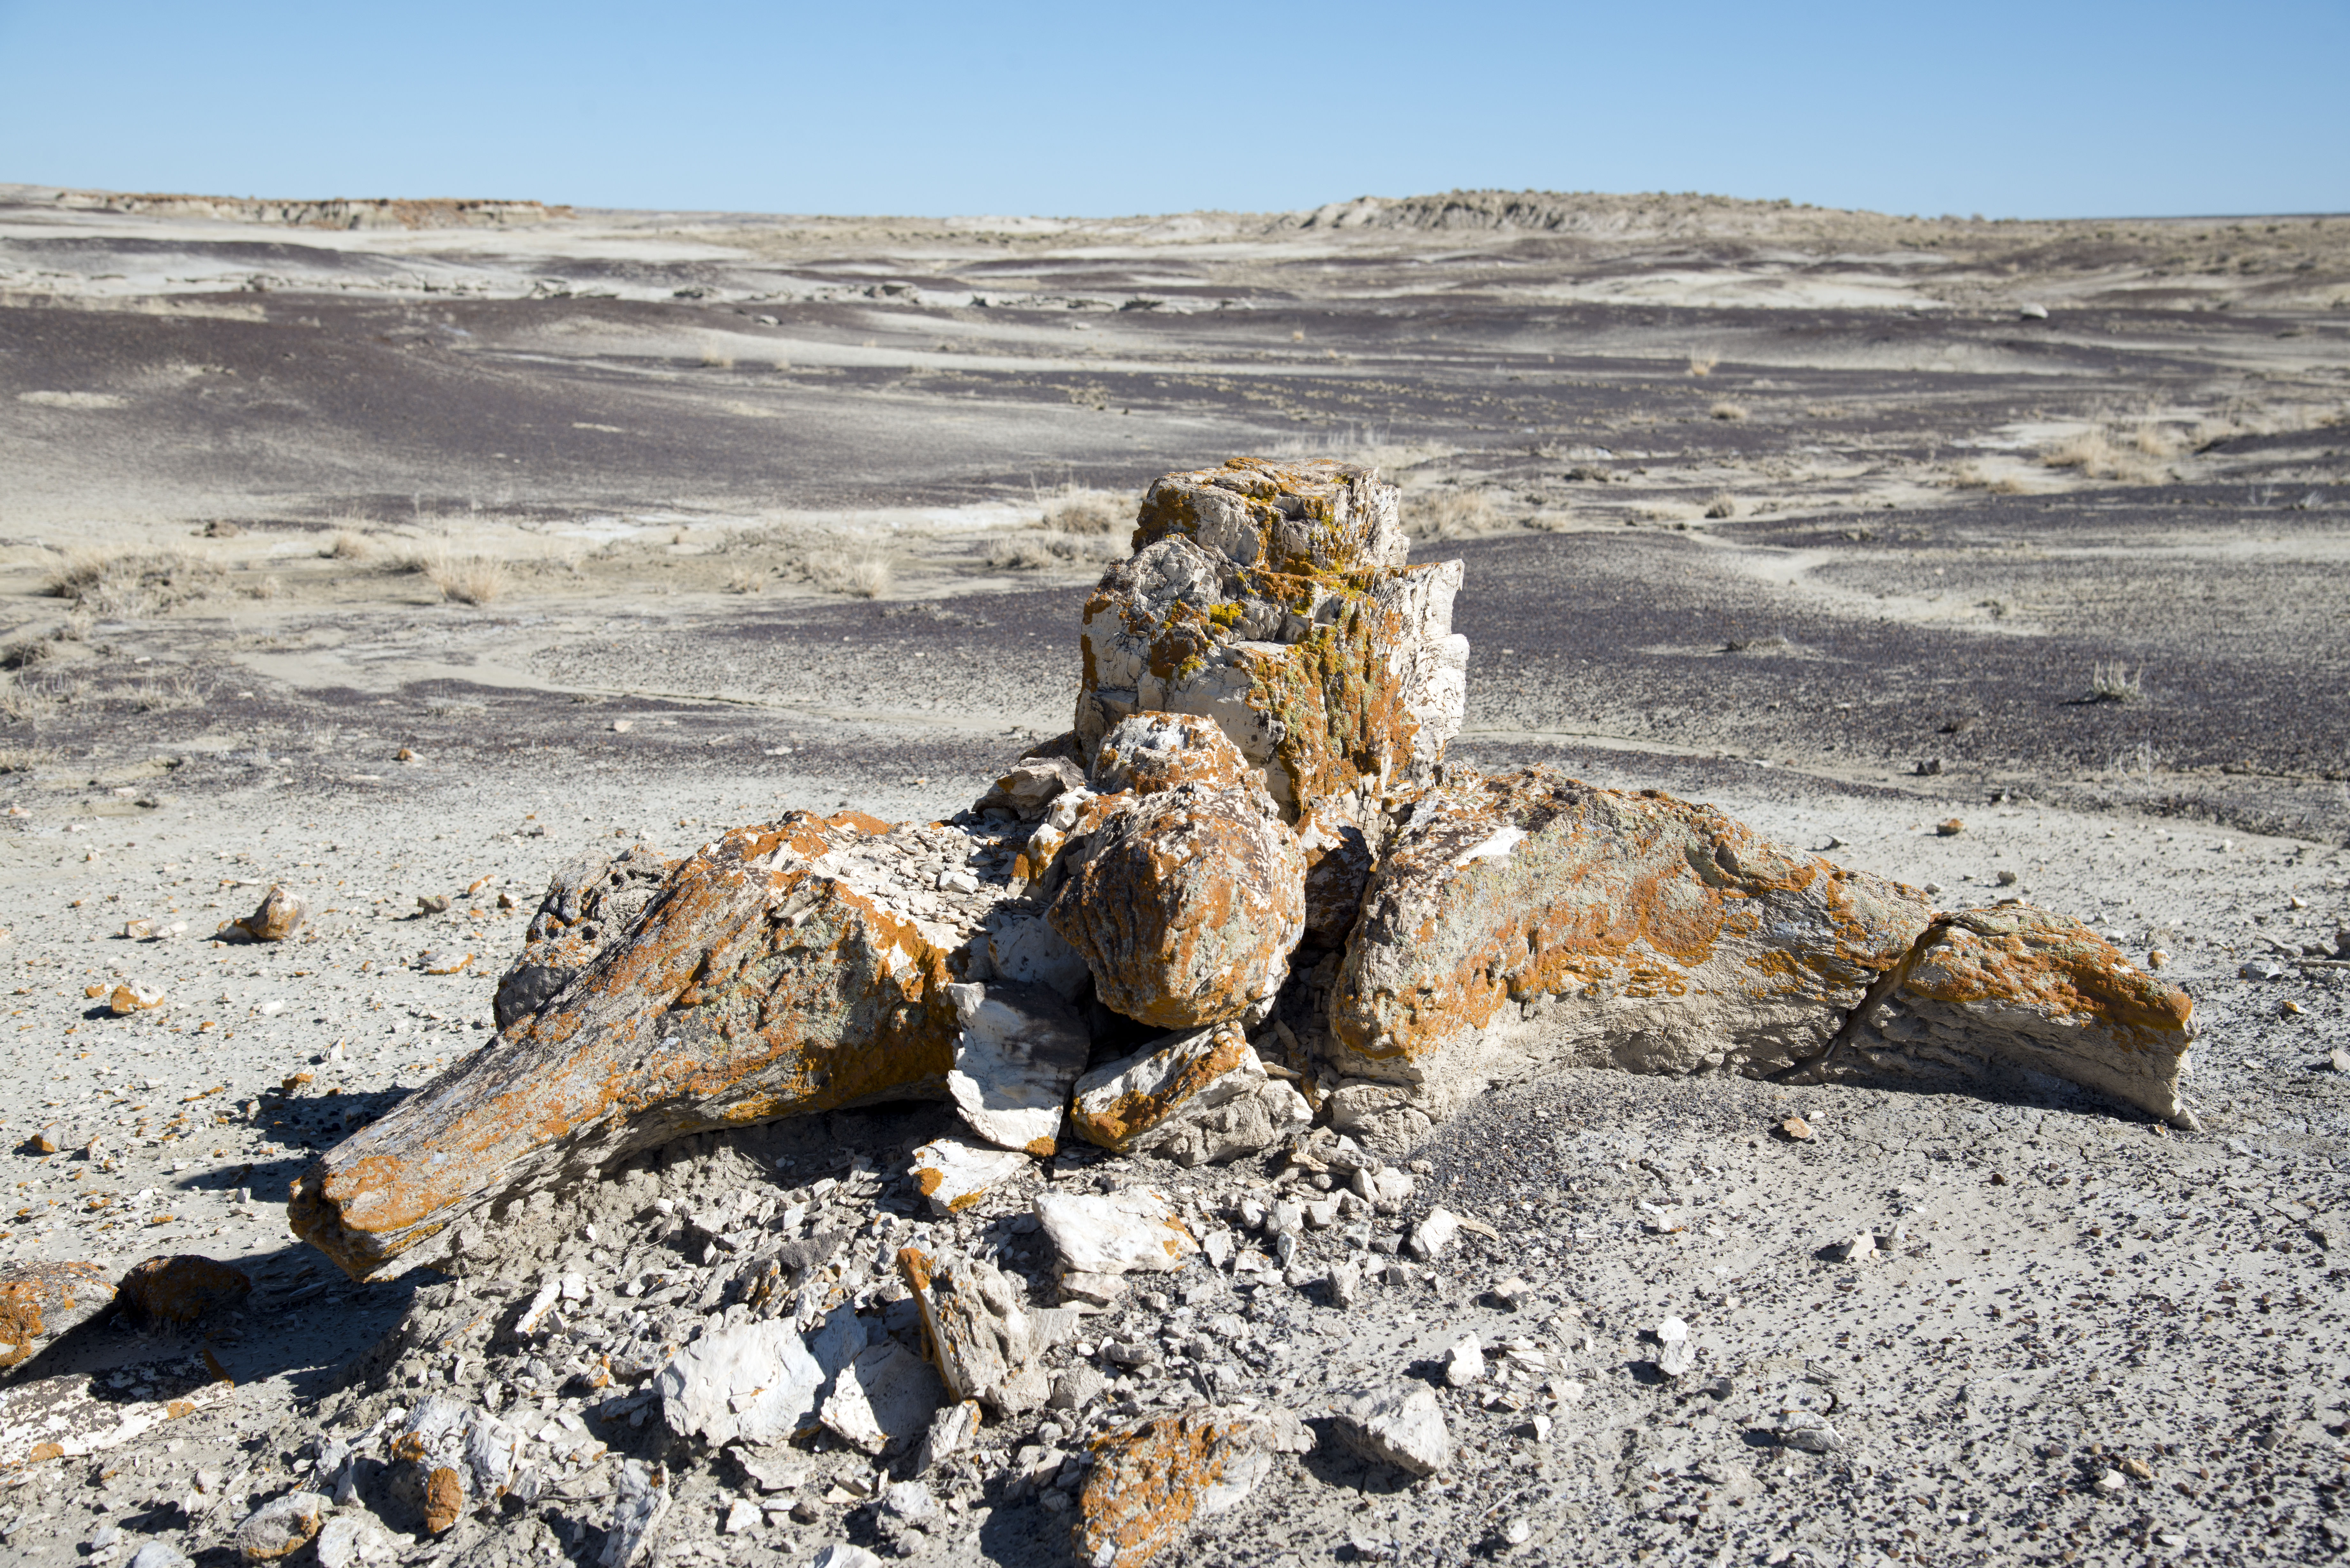
landscape, sea, sand, rock, wilderness, desert, formation, material, cool image, geology, badlands, northernnewmexico, i, nikond800e, wadi, landform, ahshislepah, petrifiedwood, natural environment, geographical feature, aeolian landform